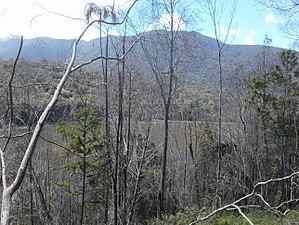
Les monts Cyclope sont localisés à l'ouest de Jayapura dans la province de Papouasie en Indonésie.